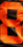
Number: 8